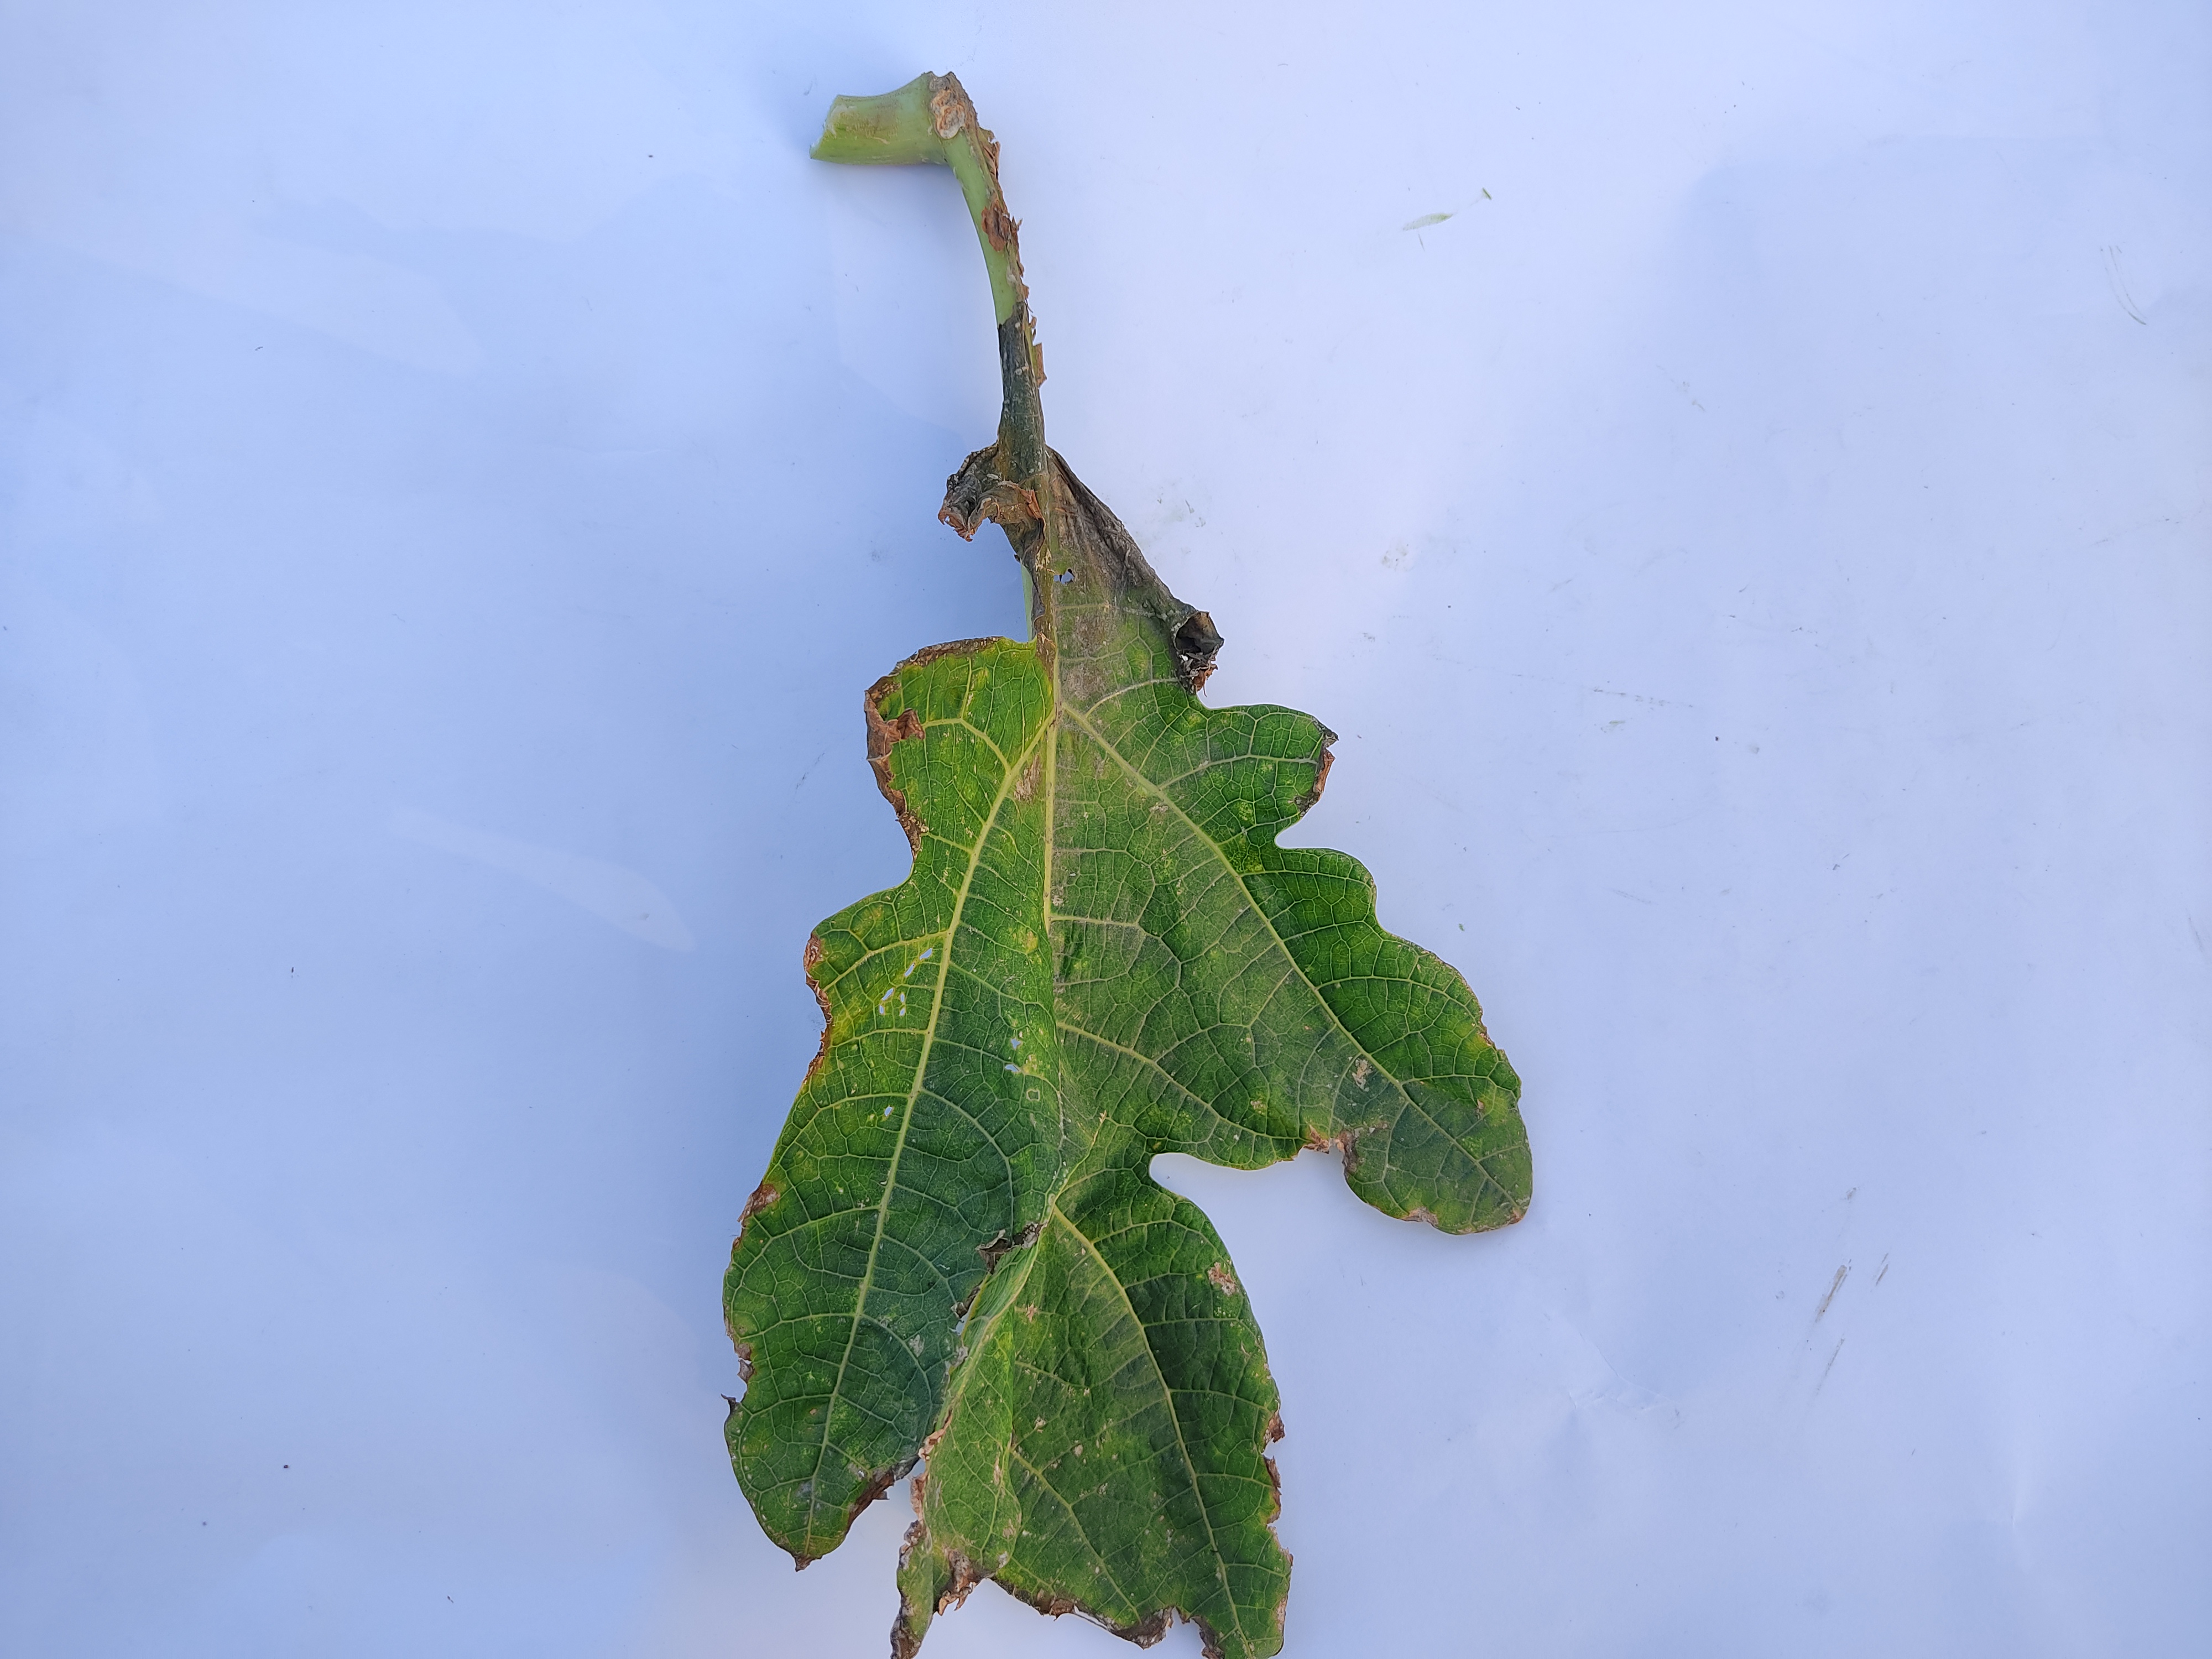
Label: Mite Disease